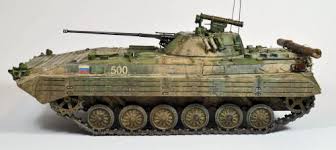
Label: BMP-2